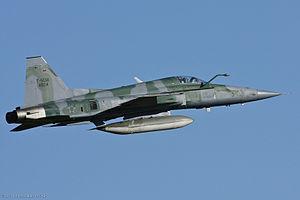
Le Northrop F-5 est en fait une famille d'avions de chasse léger et maniable, conçu et fabriqué par Northrop aux États-Unis à partir de l'année 1962. Il existe deux modèles principaux, les variantes F-5A et F-5B Freedom Fighter originales et les variantes F-5E et F-5F Tiger II largement mises à jour. Fiables, performants et bon marché, ils ont rencontré un grand succès à l'export, puisqu'ils ont été adoptés par une trentaine de pays et construits à plus de 2 700 exemplaires.